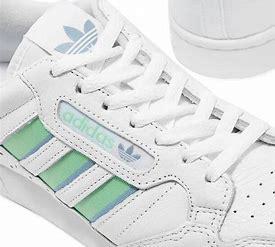
Brand: Adidas
Model: Continental 80 Stripes